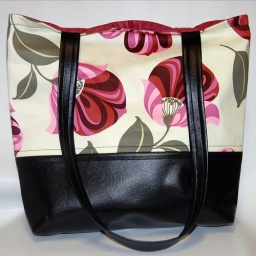
big flowers, big tote in pink & black